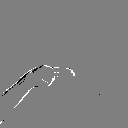
ASL letter: h